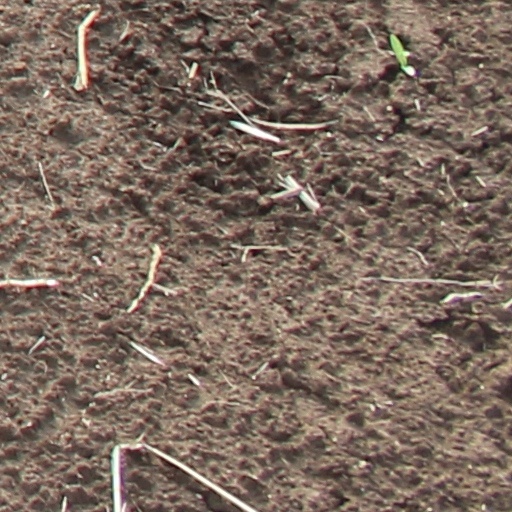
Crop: wheat